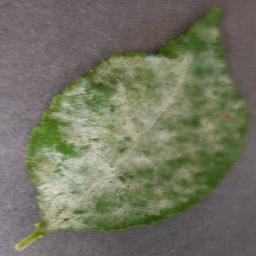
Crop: cherry
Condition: (including_sour)_powdery_mildew